Monodromy

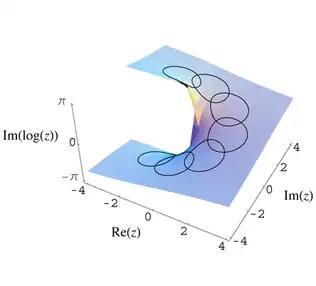
The imaginary part of the complex logarithm. Trying to define the complex logarithm on formula_1 gives different answers along different paths. This leads to an infinite cyclic monodromy group and a covering of formula_1 by a helicoid (an example of a Riemann surface).

In mathematics, monodromy is the study of how objects from mathematical analysis, algebraic topology, algebraic geometry and differential geometry behave as they "run round" a singularity. As the name implies, the fundamental meaning of "monodromy" comes from "running round singly". It is closely associated with covering maps and their degeneration into ramification; the aspect giving rise to monodromy phenomena is that certain functions we may wish to define fail to be "single-valued" as we "run round" a path encircling a singularity. The failure of monodromy can be measured by defining a monodromy group: a group of transformations acting on the data that encodes what happens as we "run round" in one dimension. Lack of monodromy is sometimes called "polydromy".